Pyatigorsk

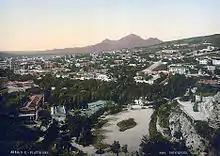
View of Pyatigorsk between 1890 and 1900.

The writings of the 14th-century Arabian traveler Ibn Battuta included the earliest known mention of the mineral springs. Peter the Great (reigned 1682–1725) fostered the earliest scientific study of them, but the information collected on his expedition has not survived. Interest revived at the end of the 18th century with the foundation of the first Russian settlement (Konstantinogorskaya fortress), erected at Mt. Mashuk in 1780.